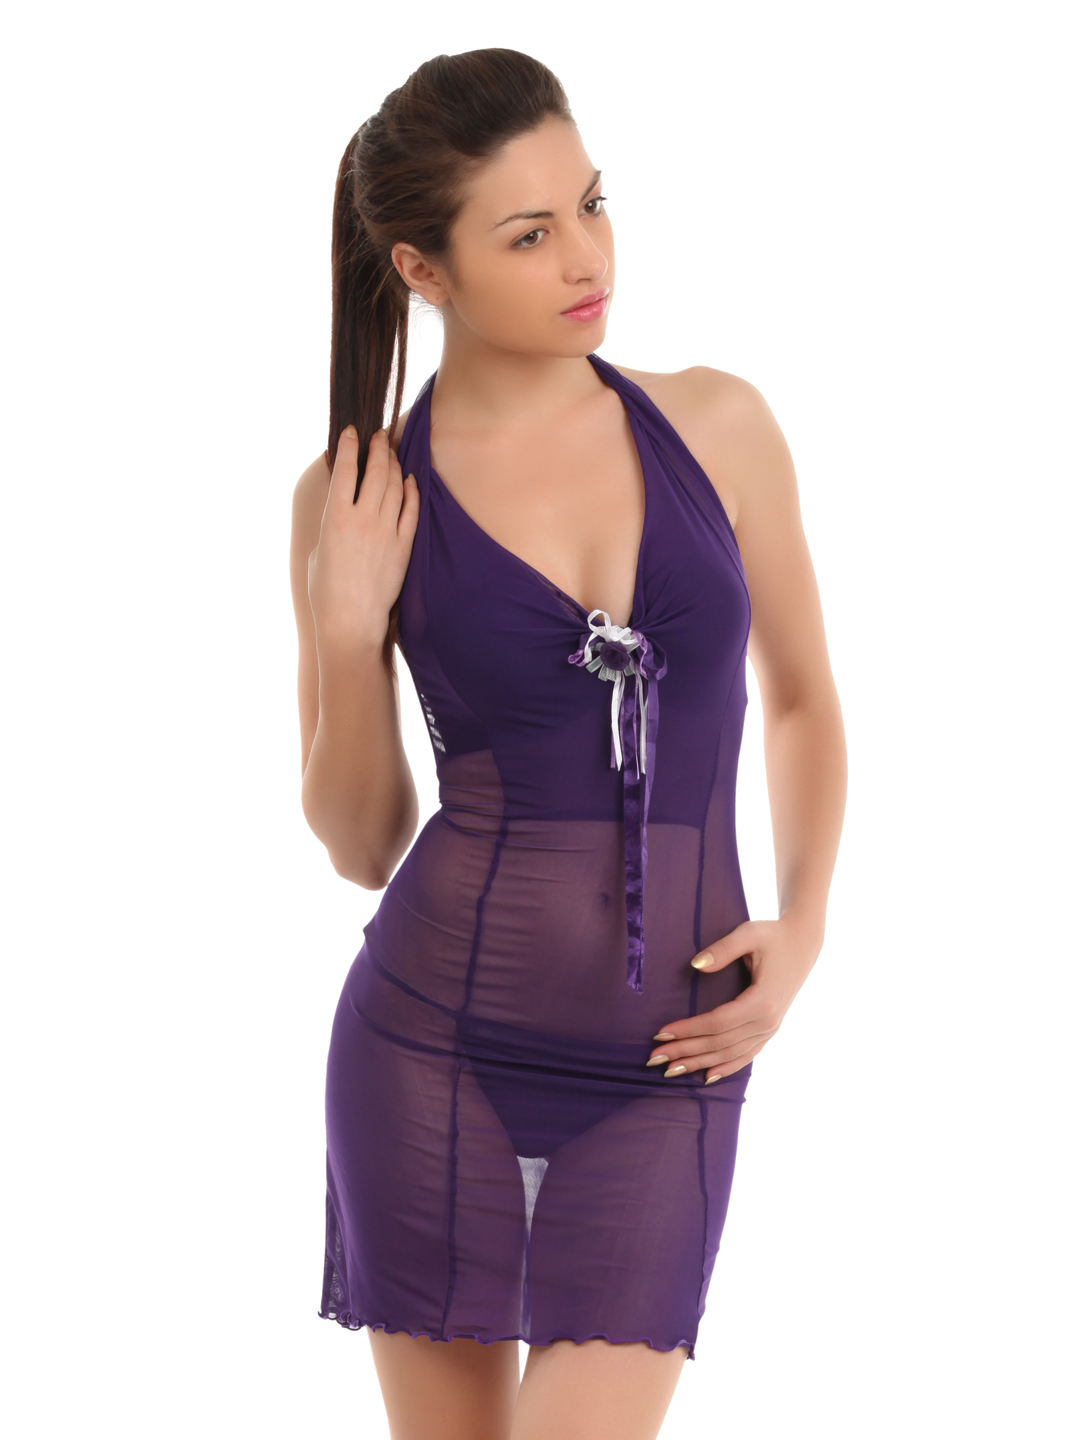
Red Rose Purple Nightdress
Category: Apparel / Loungewear and Nightwear / Baby Dolls
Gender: Women
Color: Purple
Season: Winter 2015
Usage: Casual